Cusio, Lombardy

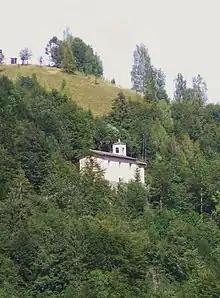
Sant'Alberto church

Cusio (Bergamasque: ) is a "comune" (municipality) in the Province of Bergamo, in the Italian region of Lombardy. It is located about northeast of Milan, and about north of Bergamo. As of 31 December 2004, it had a population of 286 and an area of .